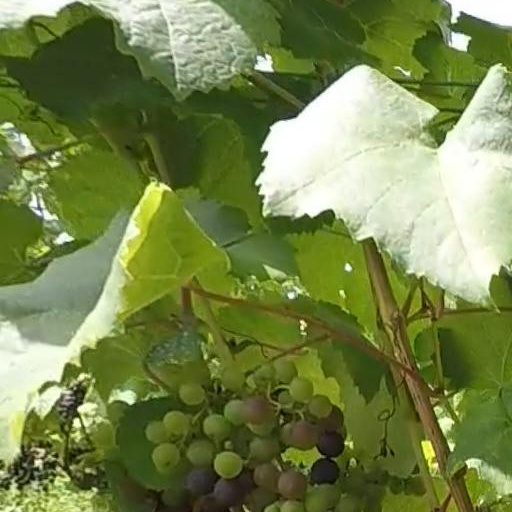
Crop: grape